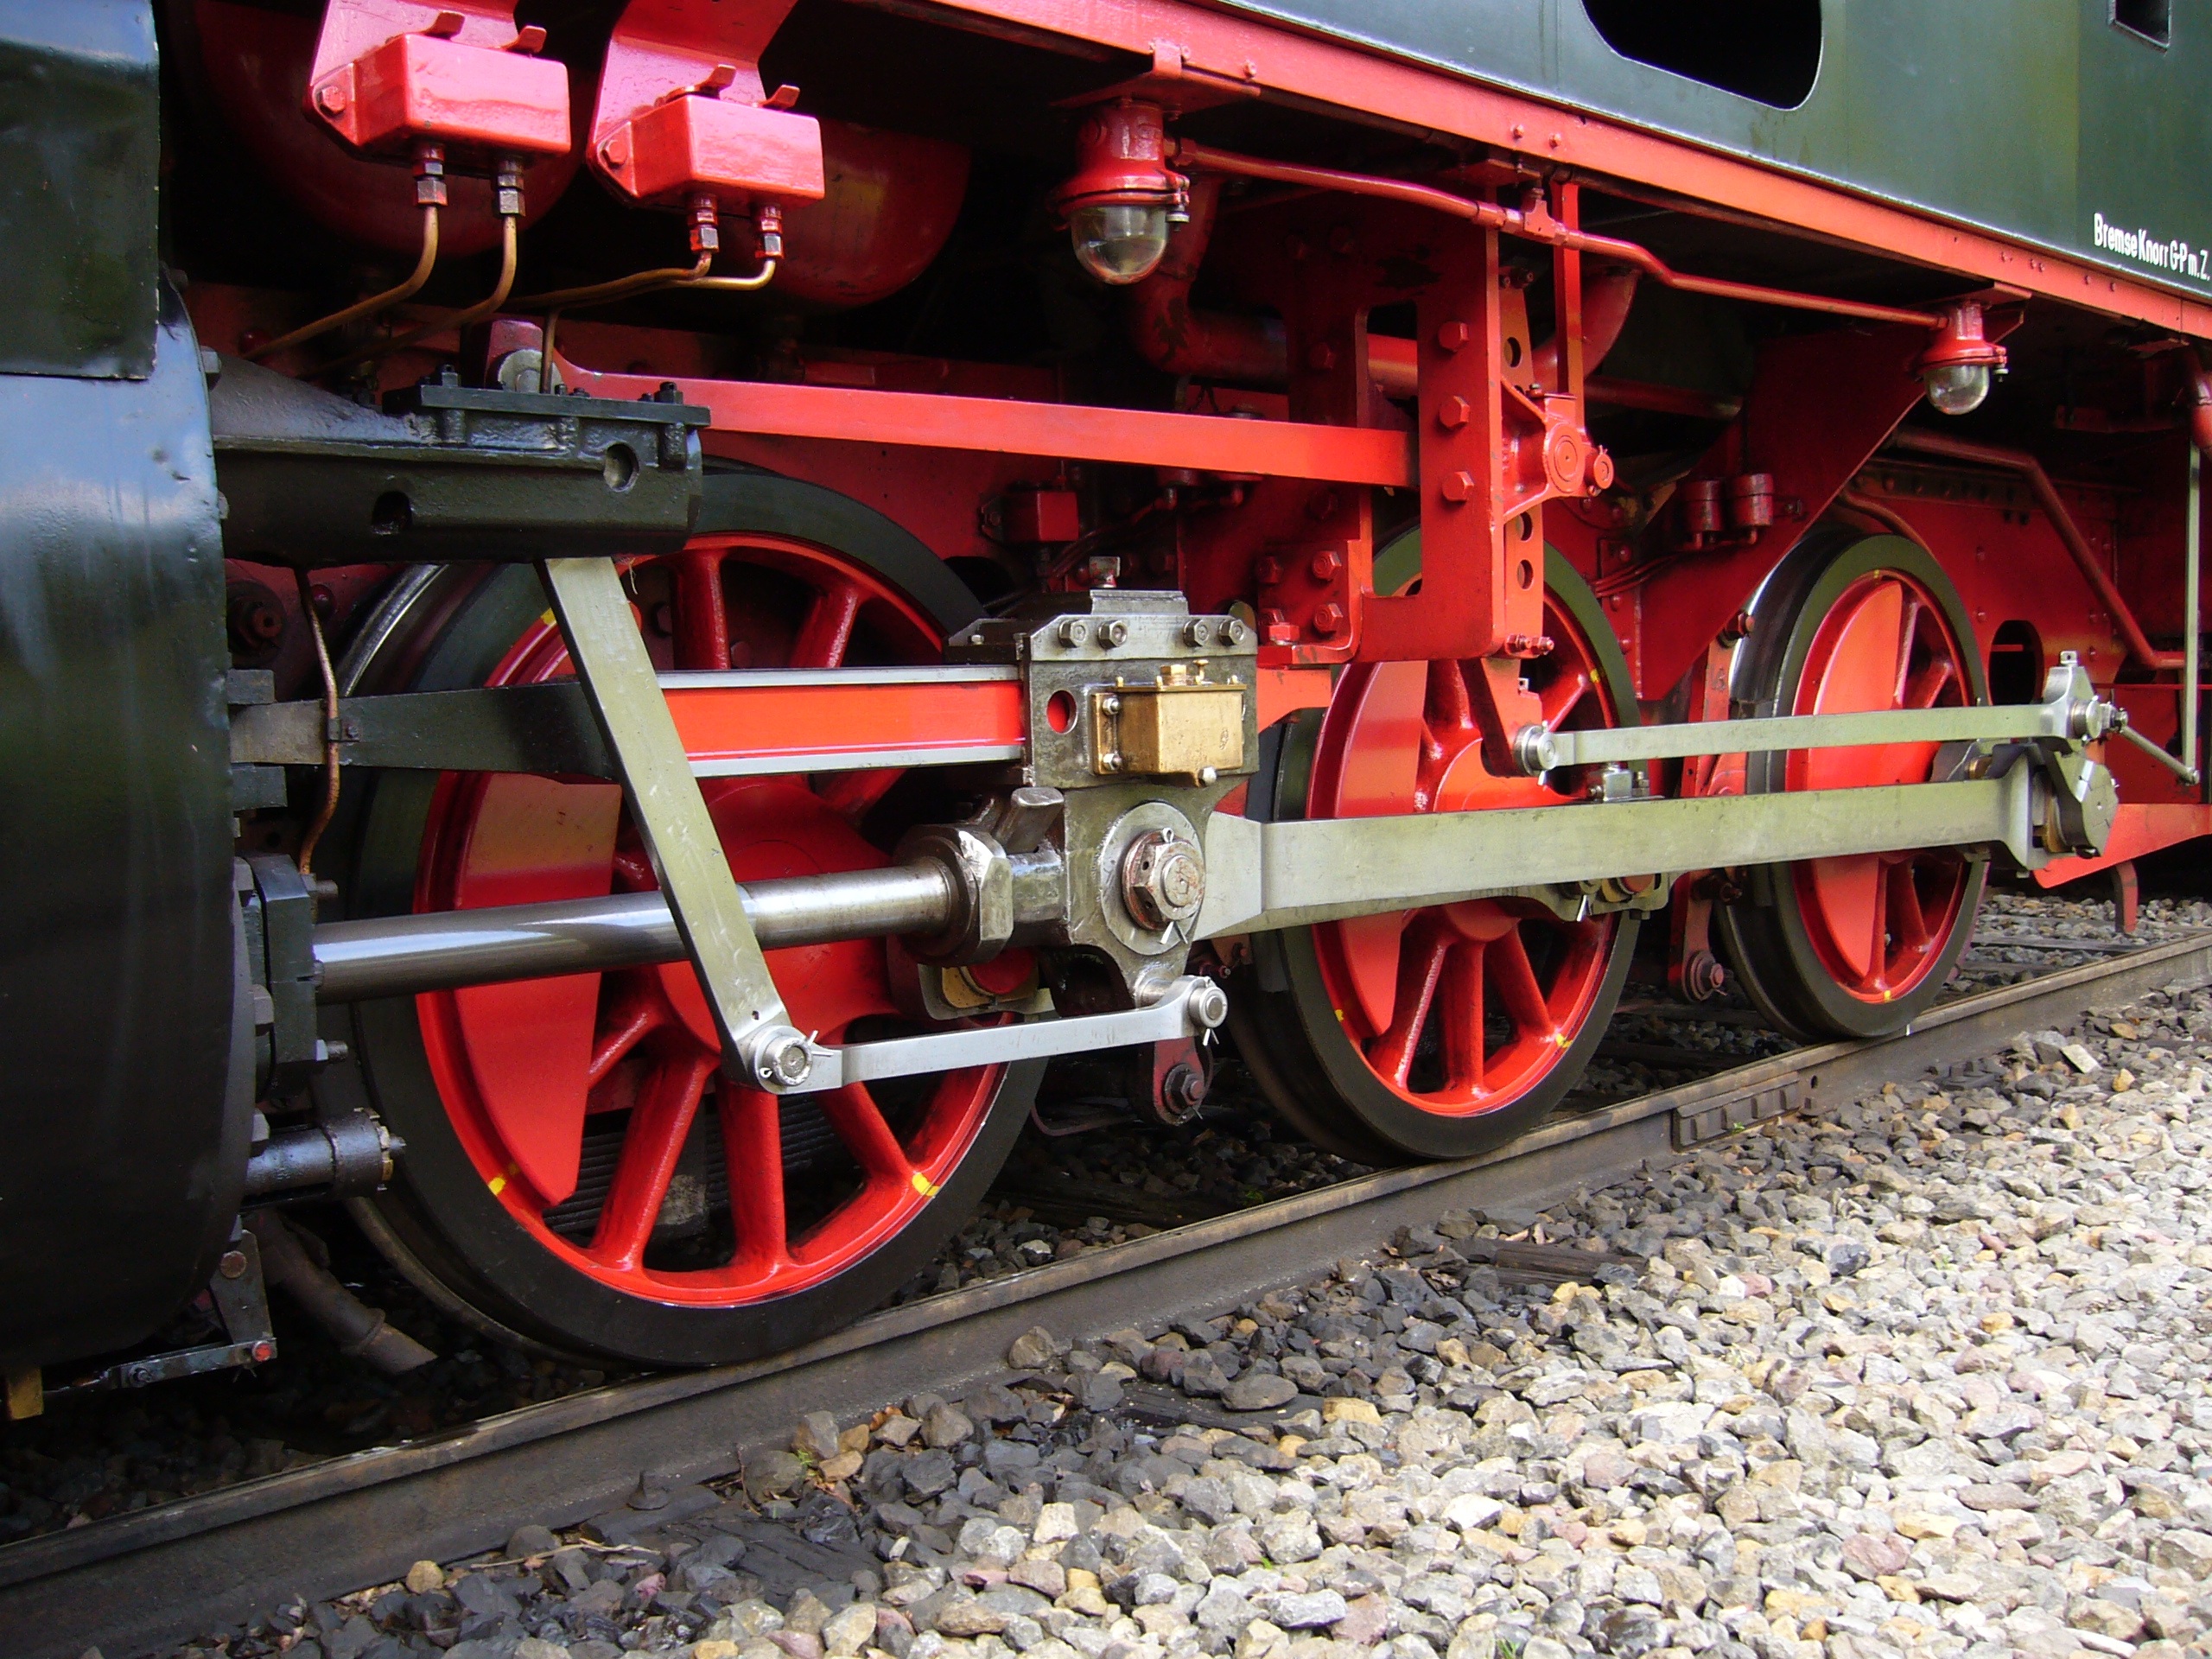
technology, wheel, train, transport, vehicle, drive, metal, locomotive, steam engine, historically, vehicles, force, rail transport, steam locomotive, land vehicle, rolling stock, railroad car